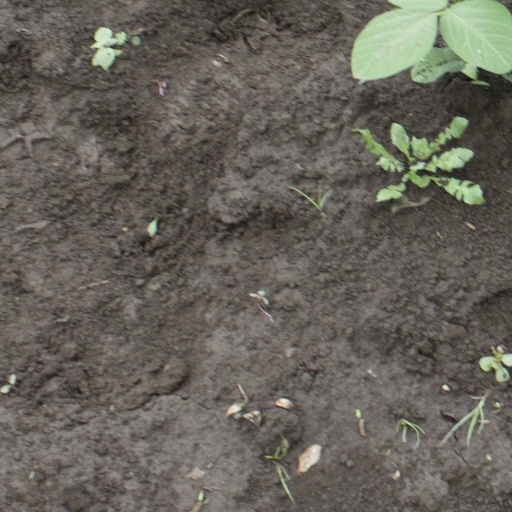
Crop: soybean